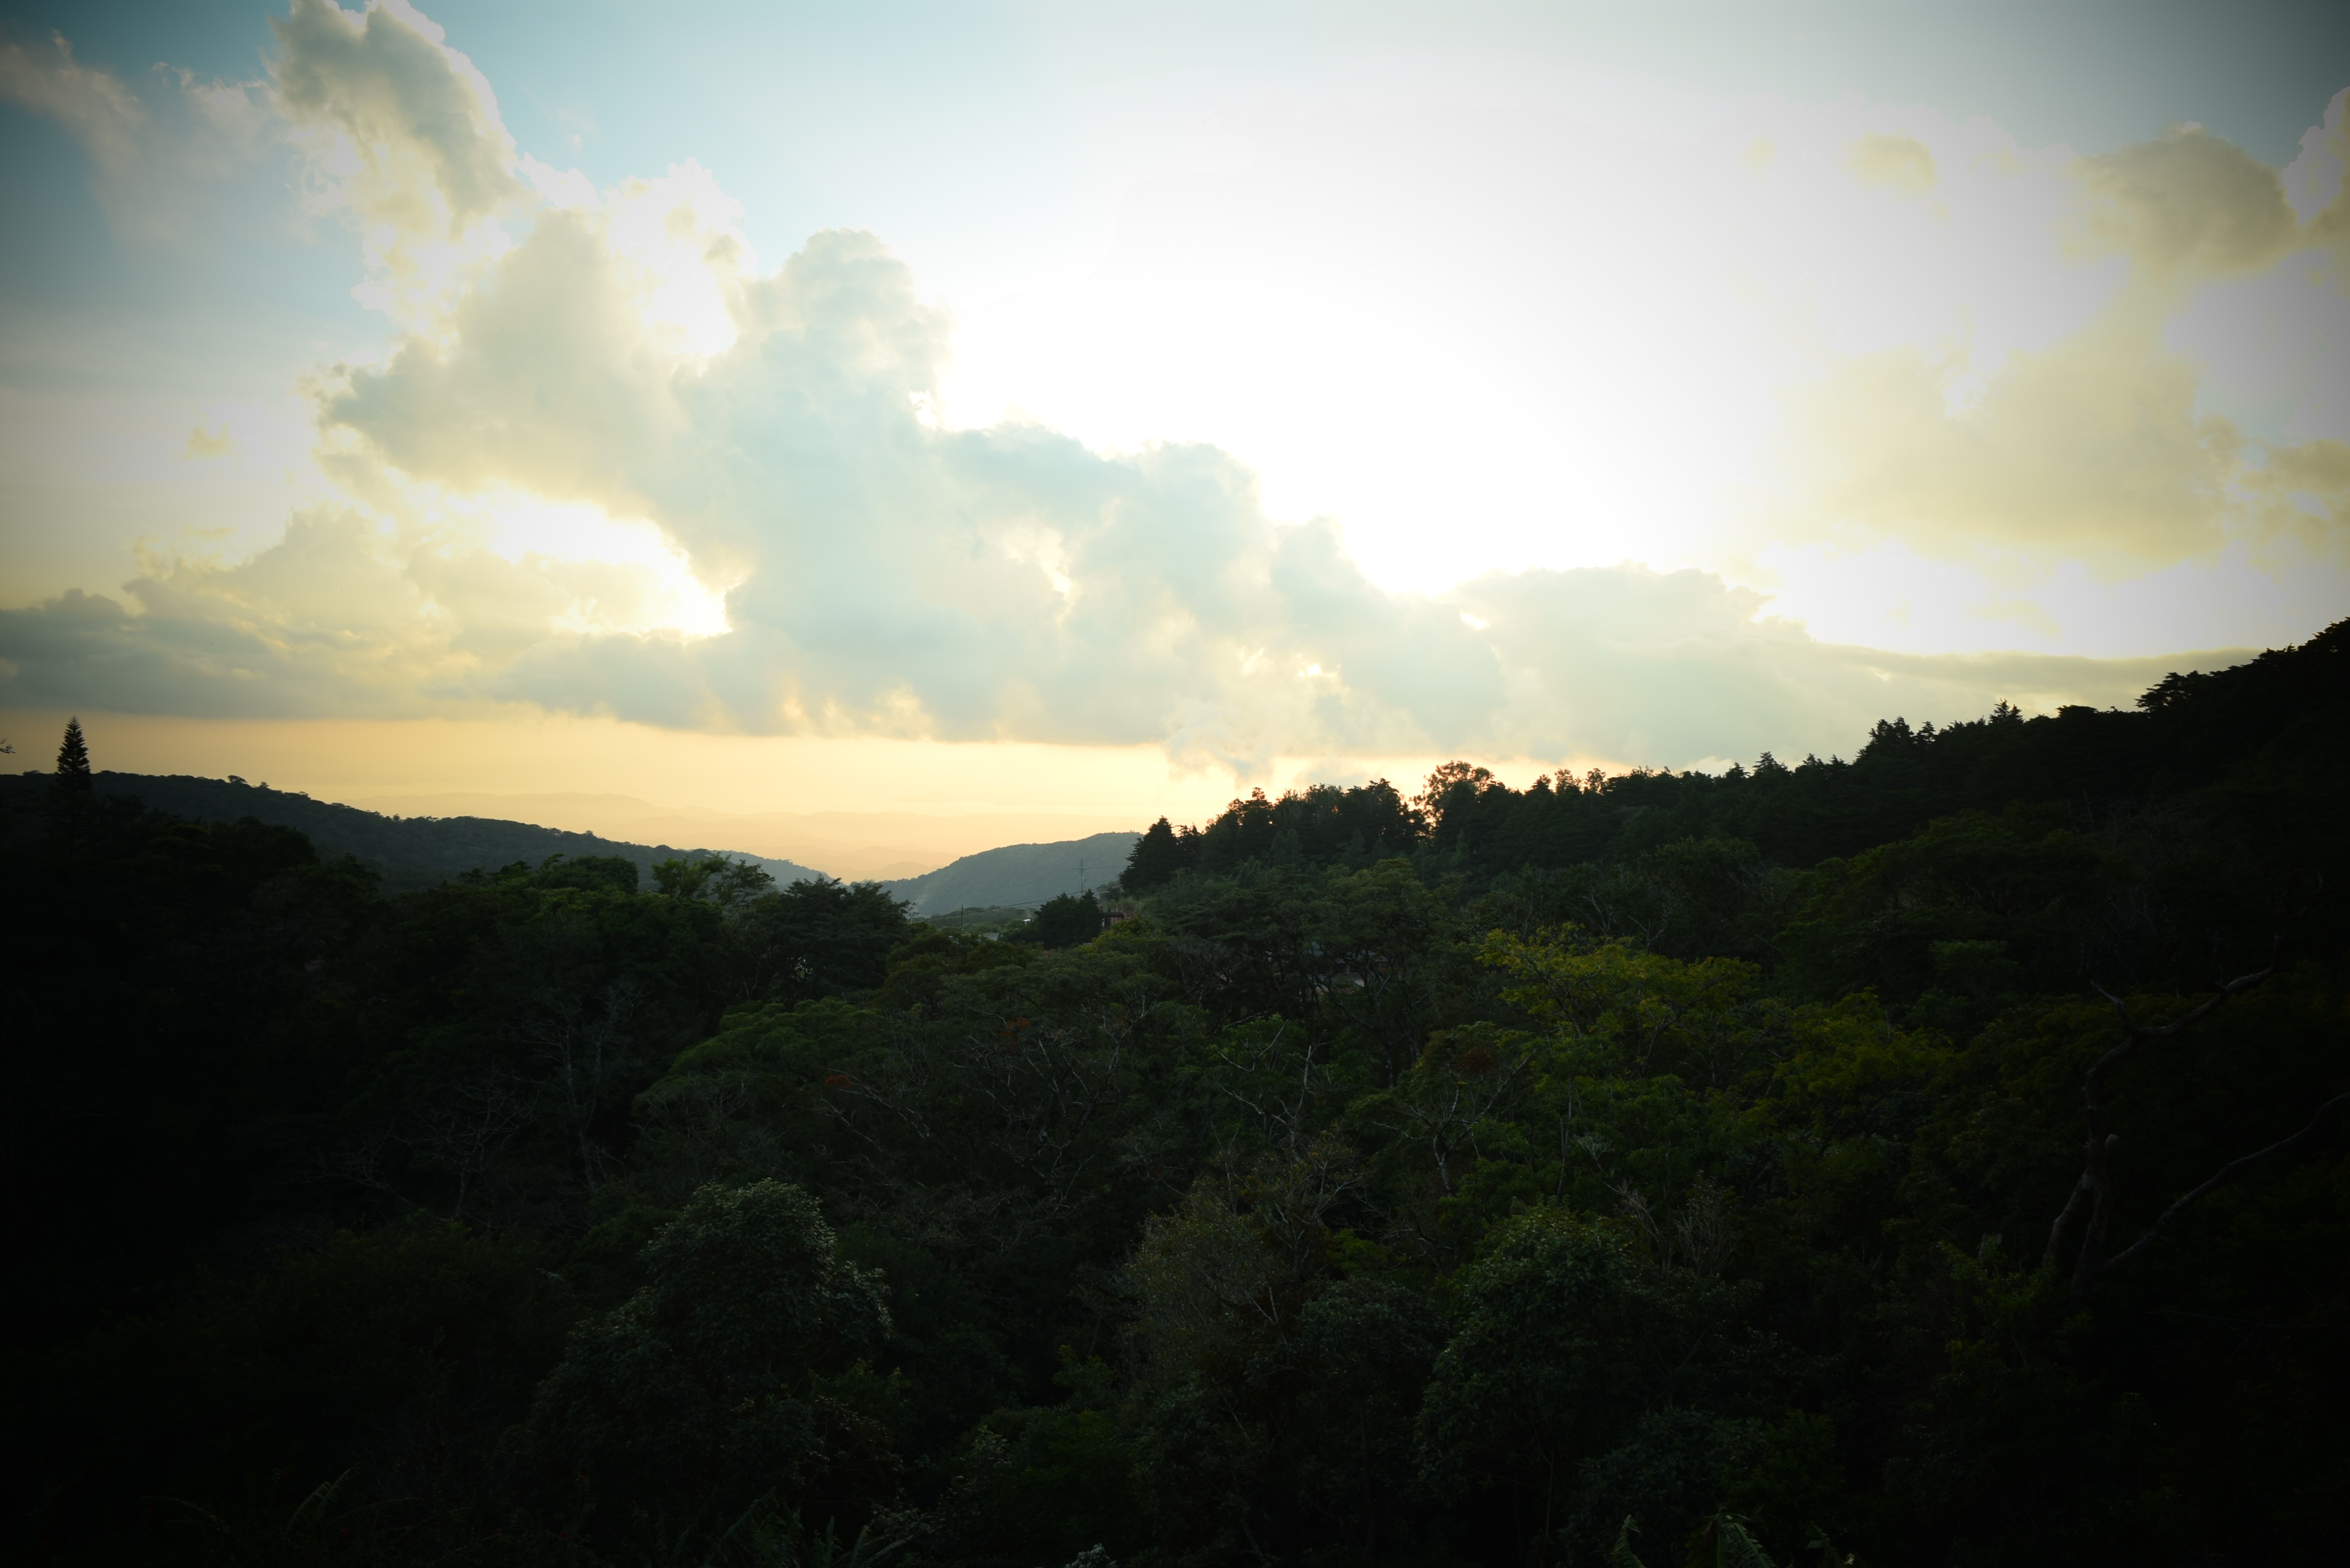
nature, forest, horizon, mountain, cloud, sky, sun, sunrise, sunset, mist, sunlight, morning, hill, dawn, dusk, evening, atmospheric phenomenon, mountainous landforms